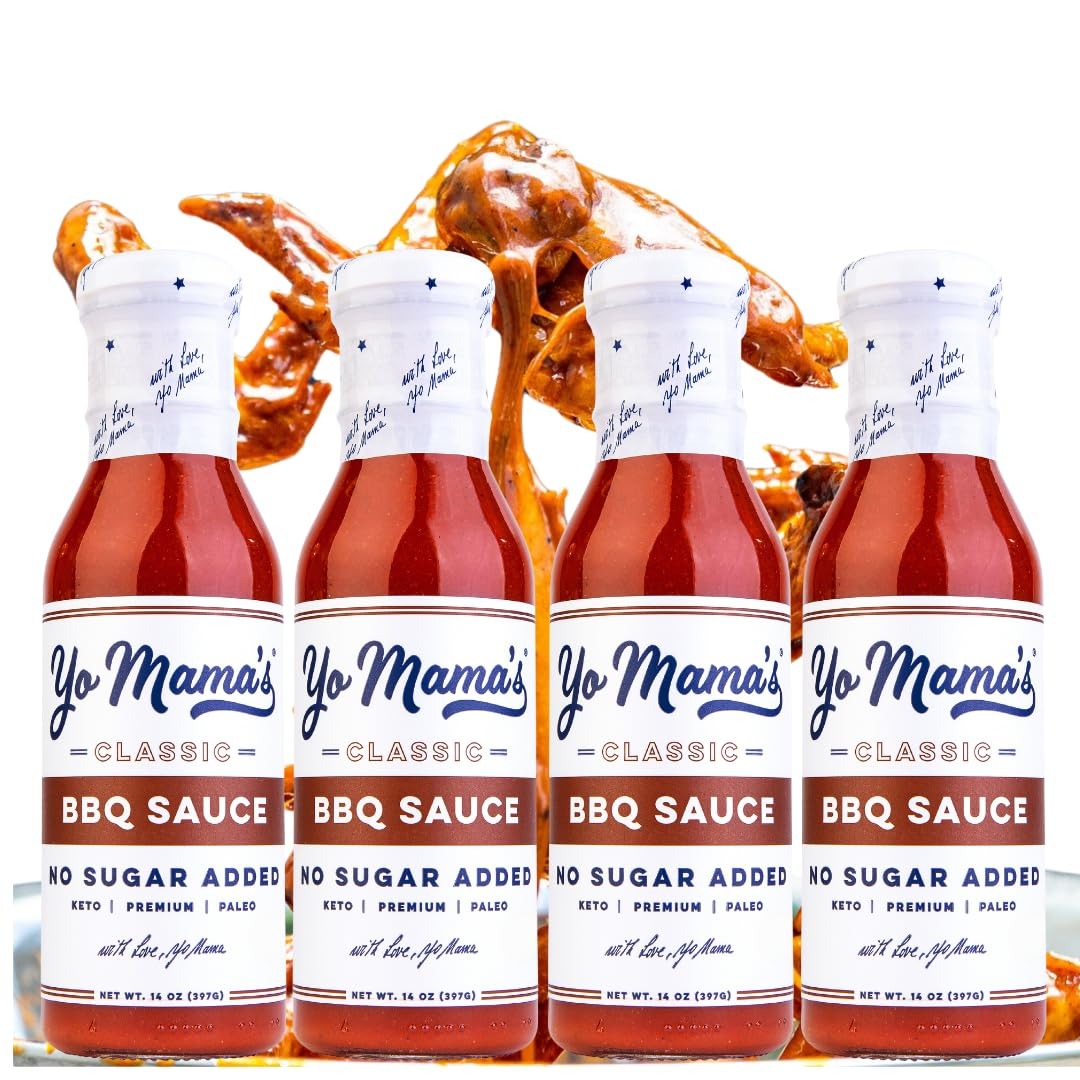
Item Name: Yo Mama's Foods Keto Barbecue BBQ Sauce – (Pack of 4) - No Sugar Added, Low Carb, Vegan, Gluten Free, Paleo Friendly, and Made with Whole Non-GMO Tomatoes!
Bullet Point 1: MEET THE BEST BARBEQUE SAUCE. Hand crafted using exclusively fresh, natural ingredients, our renowned recipe has been meticulously perfected over nearly seven decades, all with one straightforward aim: to bring you culinary bliss.
Bullet Point 2: ALL OF THE FLAVOR. NONE OF THE GUILT. Made from only the freshest natural ingredients; our crowd-pleasing, mouth-watering Barbeque Sauce remains Gluten Free, Low Carb, Dairy Free, and contains No Added Sugar. With only one net carb per serving, many of our users enjoy our Barbeque Sauce to liven any number of low carb or low sugar diets.
Bullet Point 3: MORE THAN A SAUCE, PART OF YOUR JOURNEY. Because our Team is made up of life enthusiasts like you, we will always endeavor to unite people through food, family, and lasting memories. That’s why our dressings have been carefully crafted in small batches with the same love and tenderness that was cultivated in our own Mothers’ kitchens.
Bullet Point 4: A VERSATILE BARBEQUE SAUCE TO MEET ANY OCCASION. Use our gourmet Barbeque Sauce to enhance your Keto or Paleo diet. It is a fabulous choice to make an unforgettable barbeque, top your ribs or chicken, or to liven almost any burger or sandwich. Use as a dip for a quick, healthy, indulgent snack.
Bullet Point 5: ADD TO CART NOW for a truly incredible, authentic culinary experience, and don’t forget to keep an eye out for all of Yo Mama’s Foods Dressings, Gourmet Pasta Sauces, Ketchups, and More!
Value: 56.0
Unit: Ounce

Price: 8.36